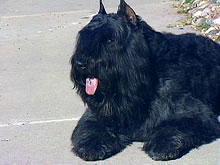
Bouvier_des_Flandres